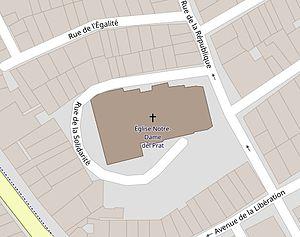
Situation de l'église Notre-Dame del Prat à Argelès-sur-Mer This map was created from OpenStreetMap project data, collected by the community. This map may be incomplete, and may contain errors. Don't rely solely on it for navigation.
L'église Notre-Dame del Prat ou Sainte-Marie del Prat est un édifice religieux de style gothique méridional situé à Argelès-sur-Mer dans le département des Pyrénées-Orientales. C'est l'église paroissiale de la commune.